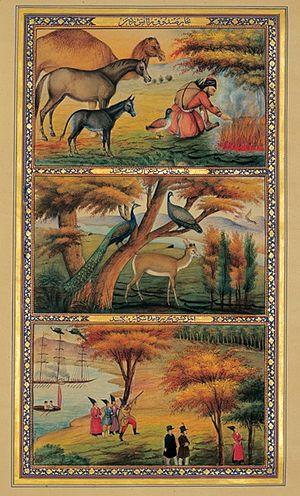
Abû'l-Hasan Khan Ghaffari Kashani, aussi connu comme Sani ol Molk était un peintre iranien, également peintre miniaturiste, peintre laqueur et illustrateur de livres.